Women Philosophers in the Long Nineteenth Century

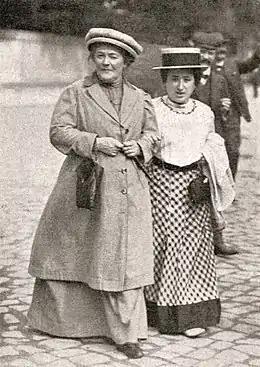
The book includes the works of Clara Zetkin (left) and Rosa Luxemburg who argued for the emancipation of workers.

The fifth chapter consists of three essays from Zetkin: "For the Liberation of Women!" and "Women's Suffrage", which were first delivered as speeches, and "Save the Scottsboro Boys!" In "For the Liberation of Women!", Zetkin presents her vision of socialist feminism, arguing that the emancipation of women can only be intertwined with the emancipation of the worker. Zetkin's speech "Women's Suffrage" makes the argument for universal suffrage, as opposed to the partial suffrage advocated by some bourgeois feminists, arguing that suffrage based on the ownership of property did not aid the women's movement. Zetkin further argues in both speeches that the aim of the women's movement should be a struggle against capitalism, rather than a gender-based conflict. The short piece "Save the Scottsboro Boys!" calls on members of International Red Aid to respond to the decision to put the Scottsboro Boys, eight African American teenagers falsely accused of rape, on death row.